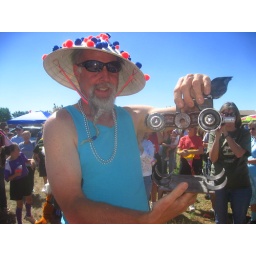
The car comes off the base and you can drive it around like hotwheels , but better!